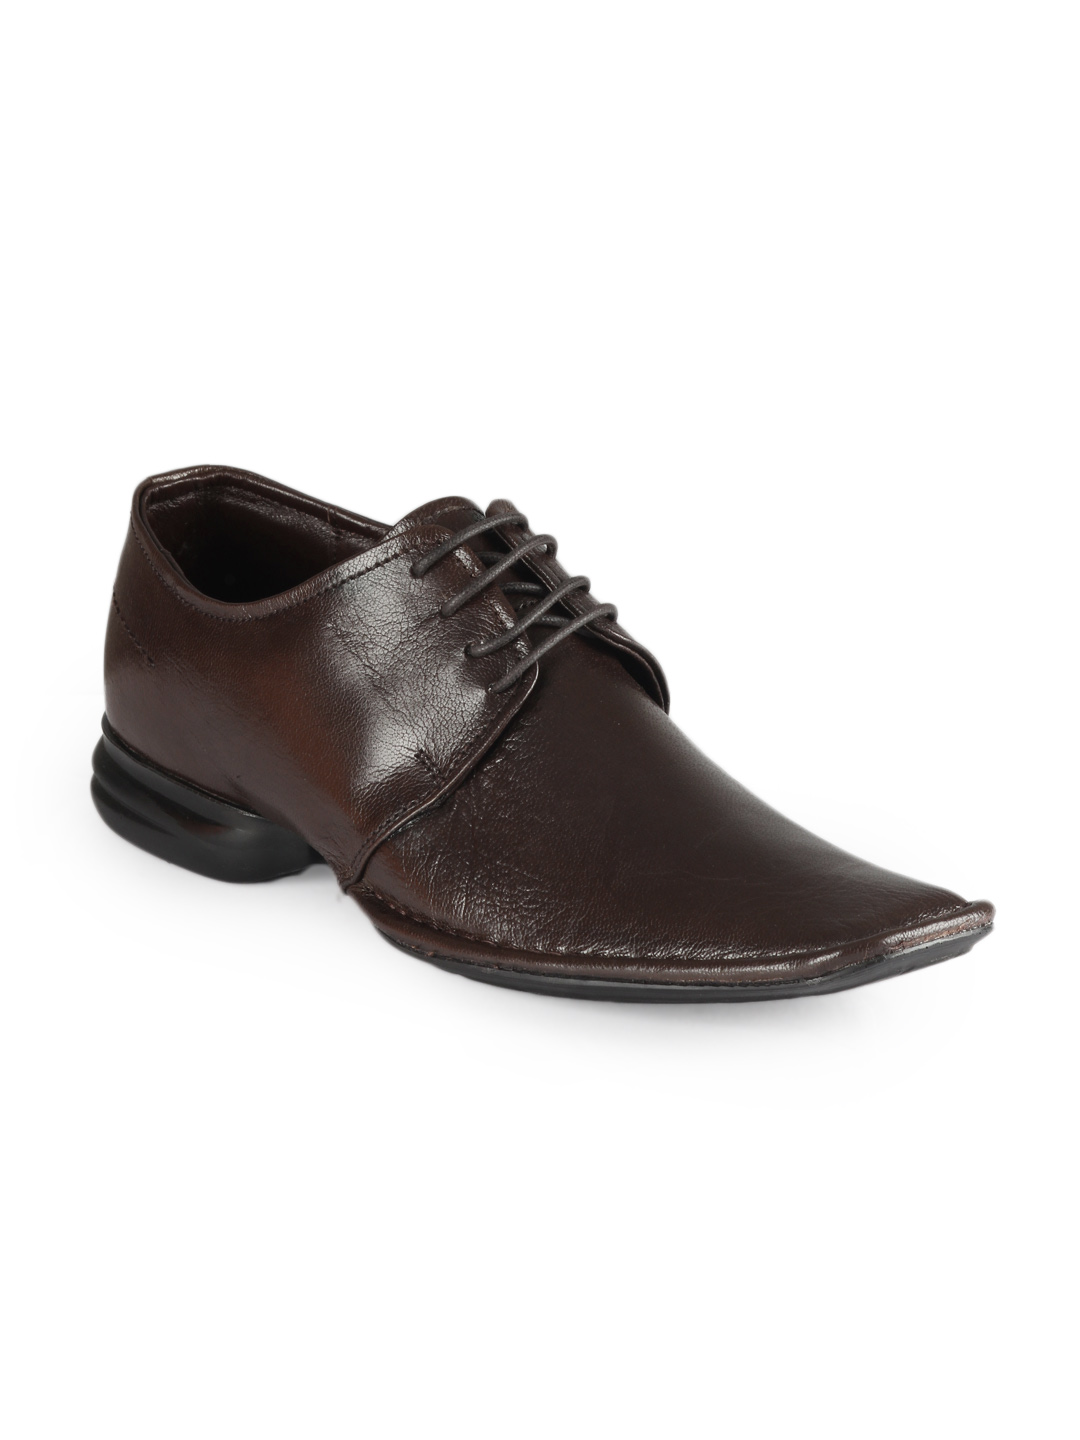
Franco Leone Men Brown Makhani Formal Shoes
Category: Footwear / Shoes / Formal Shoes
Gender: Men
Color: Brown
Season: Summer 2013
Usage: Formal